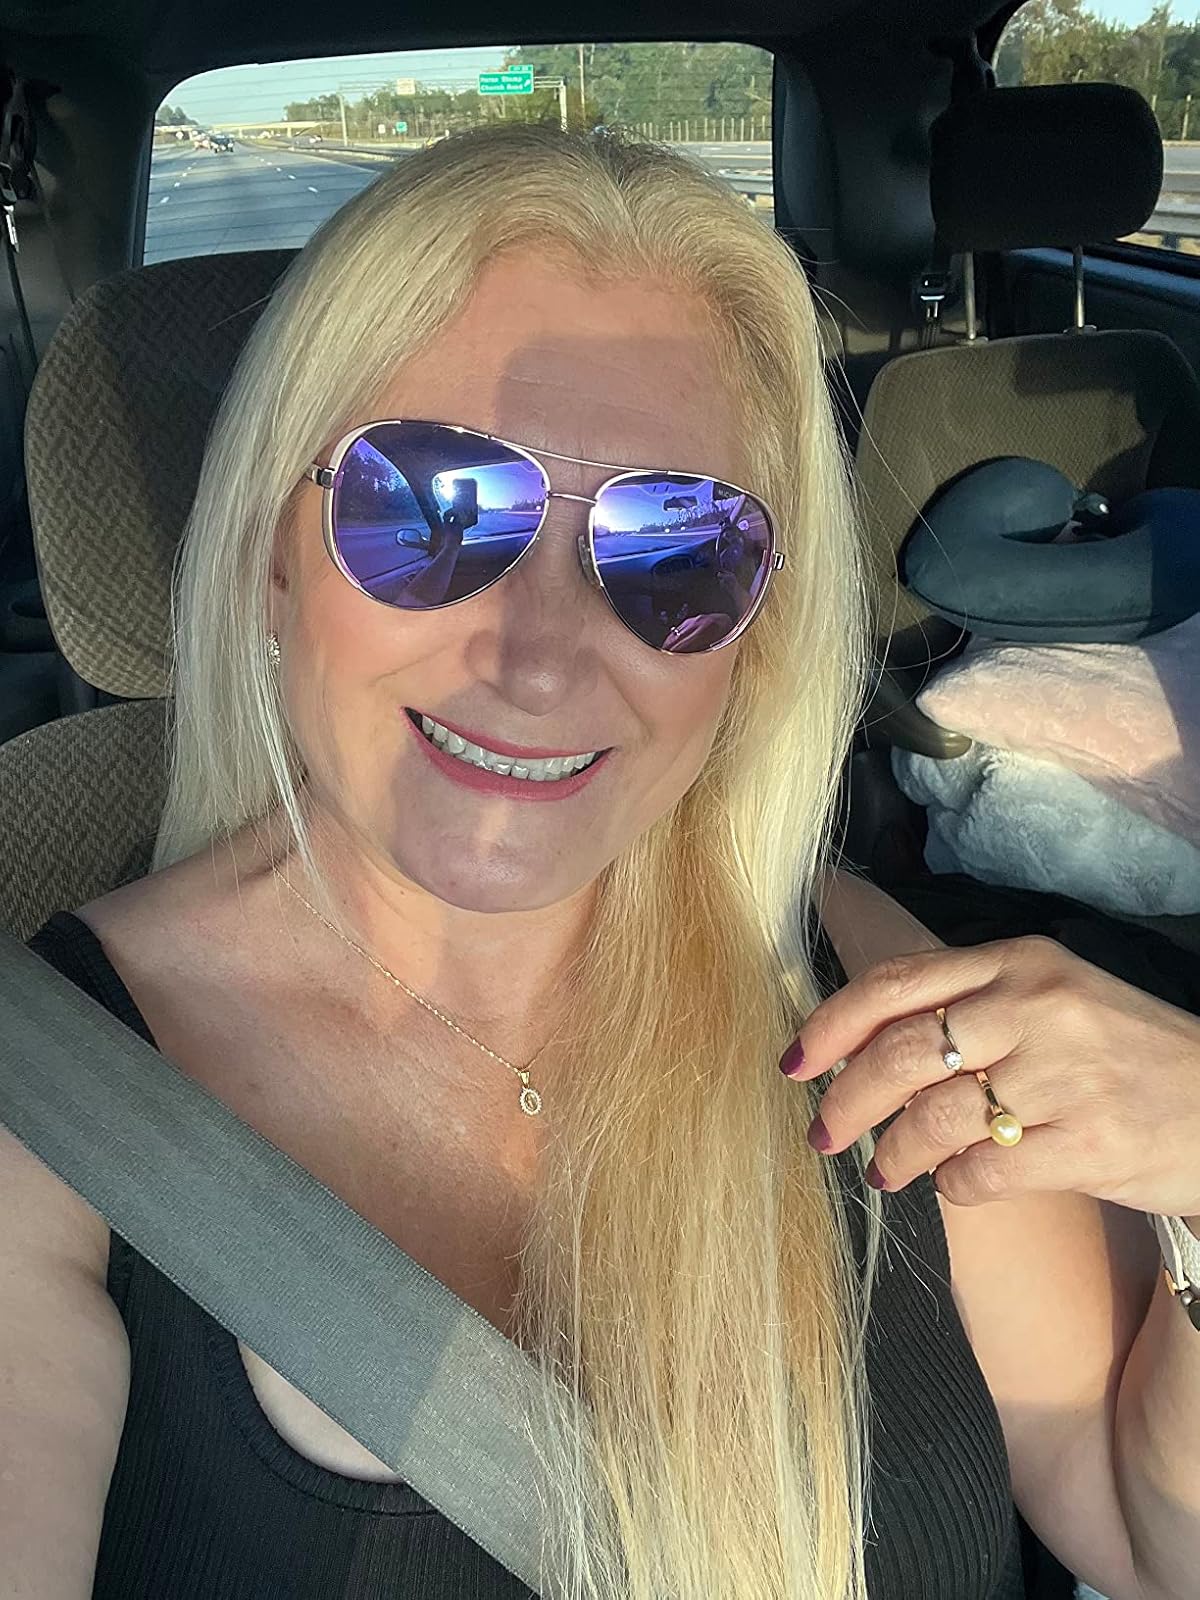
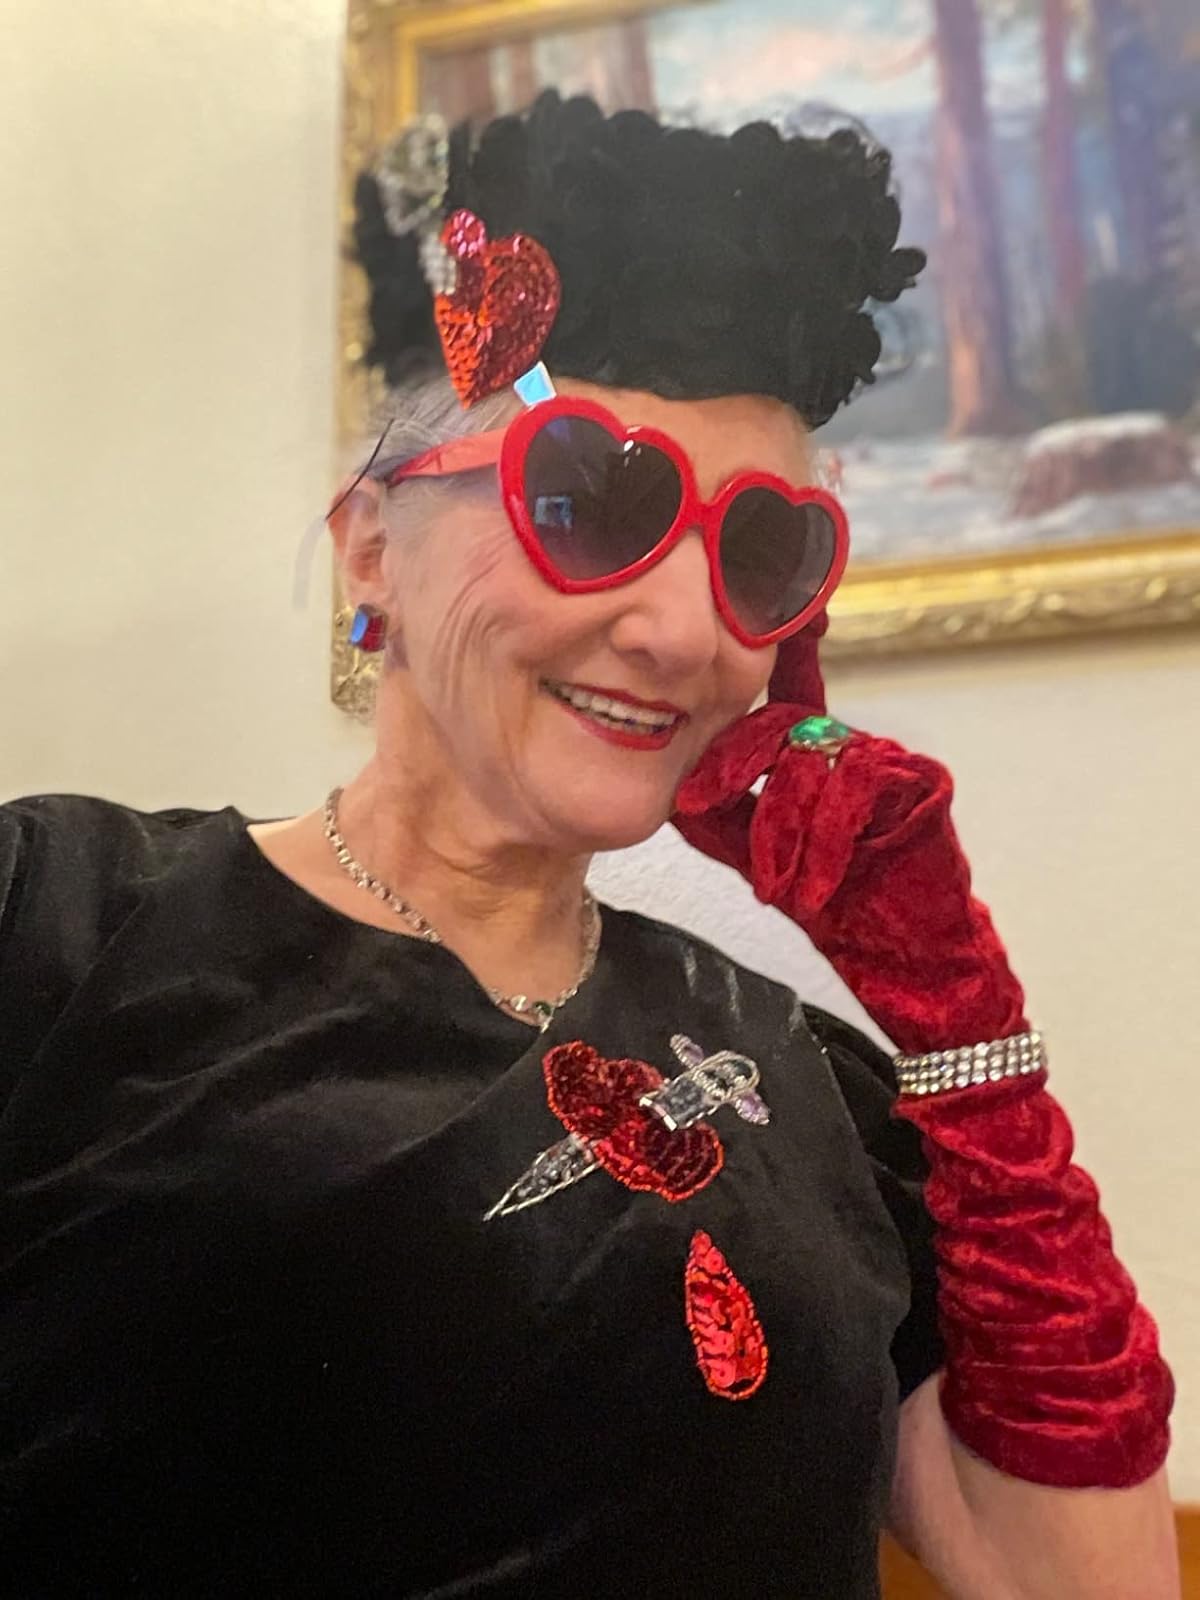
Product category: accessories_sunglasses
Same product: no